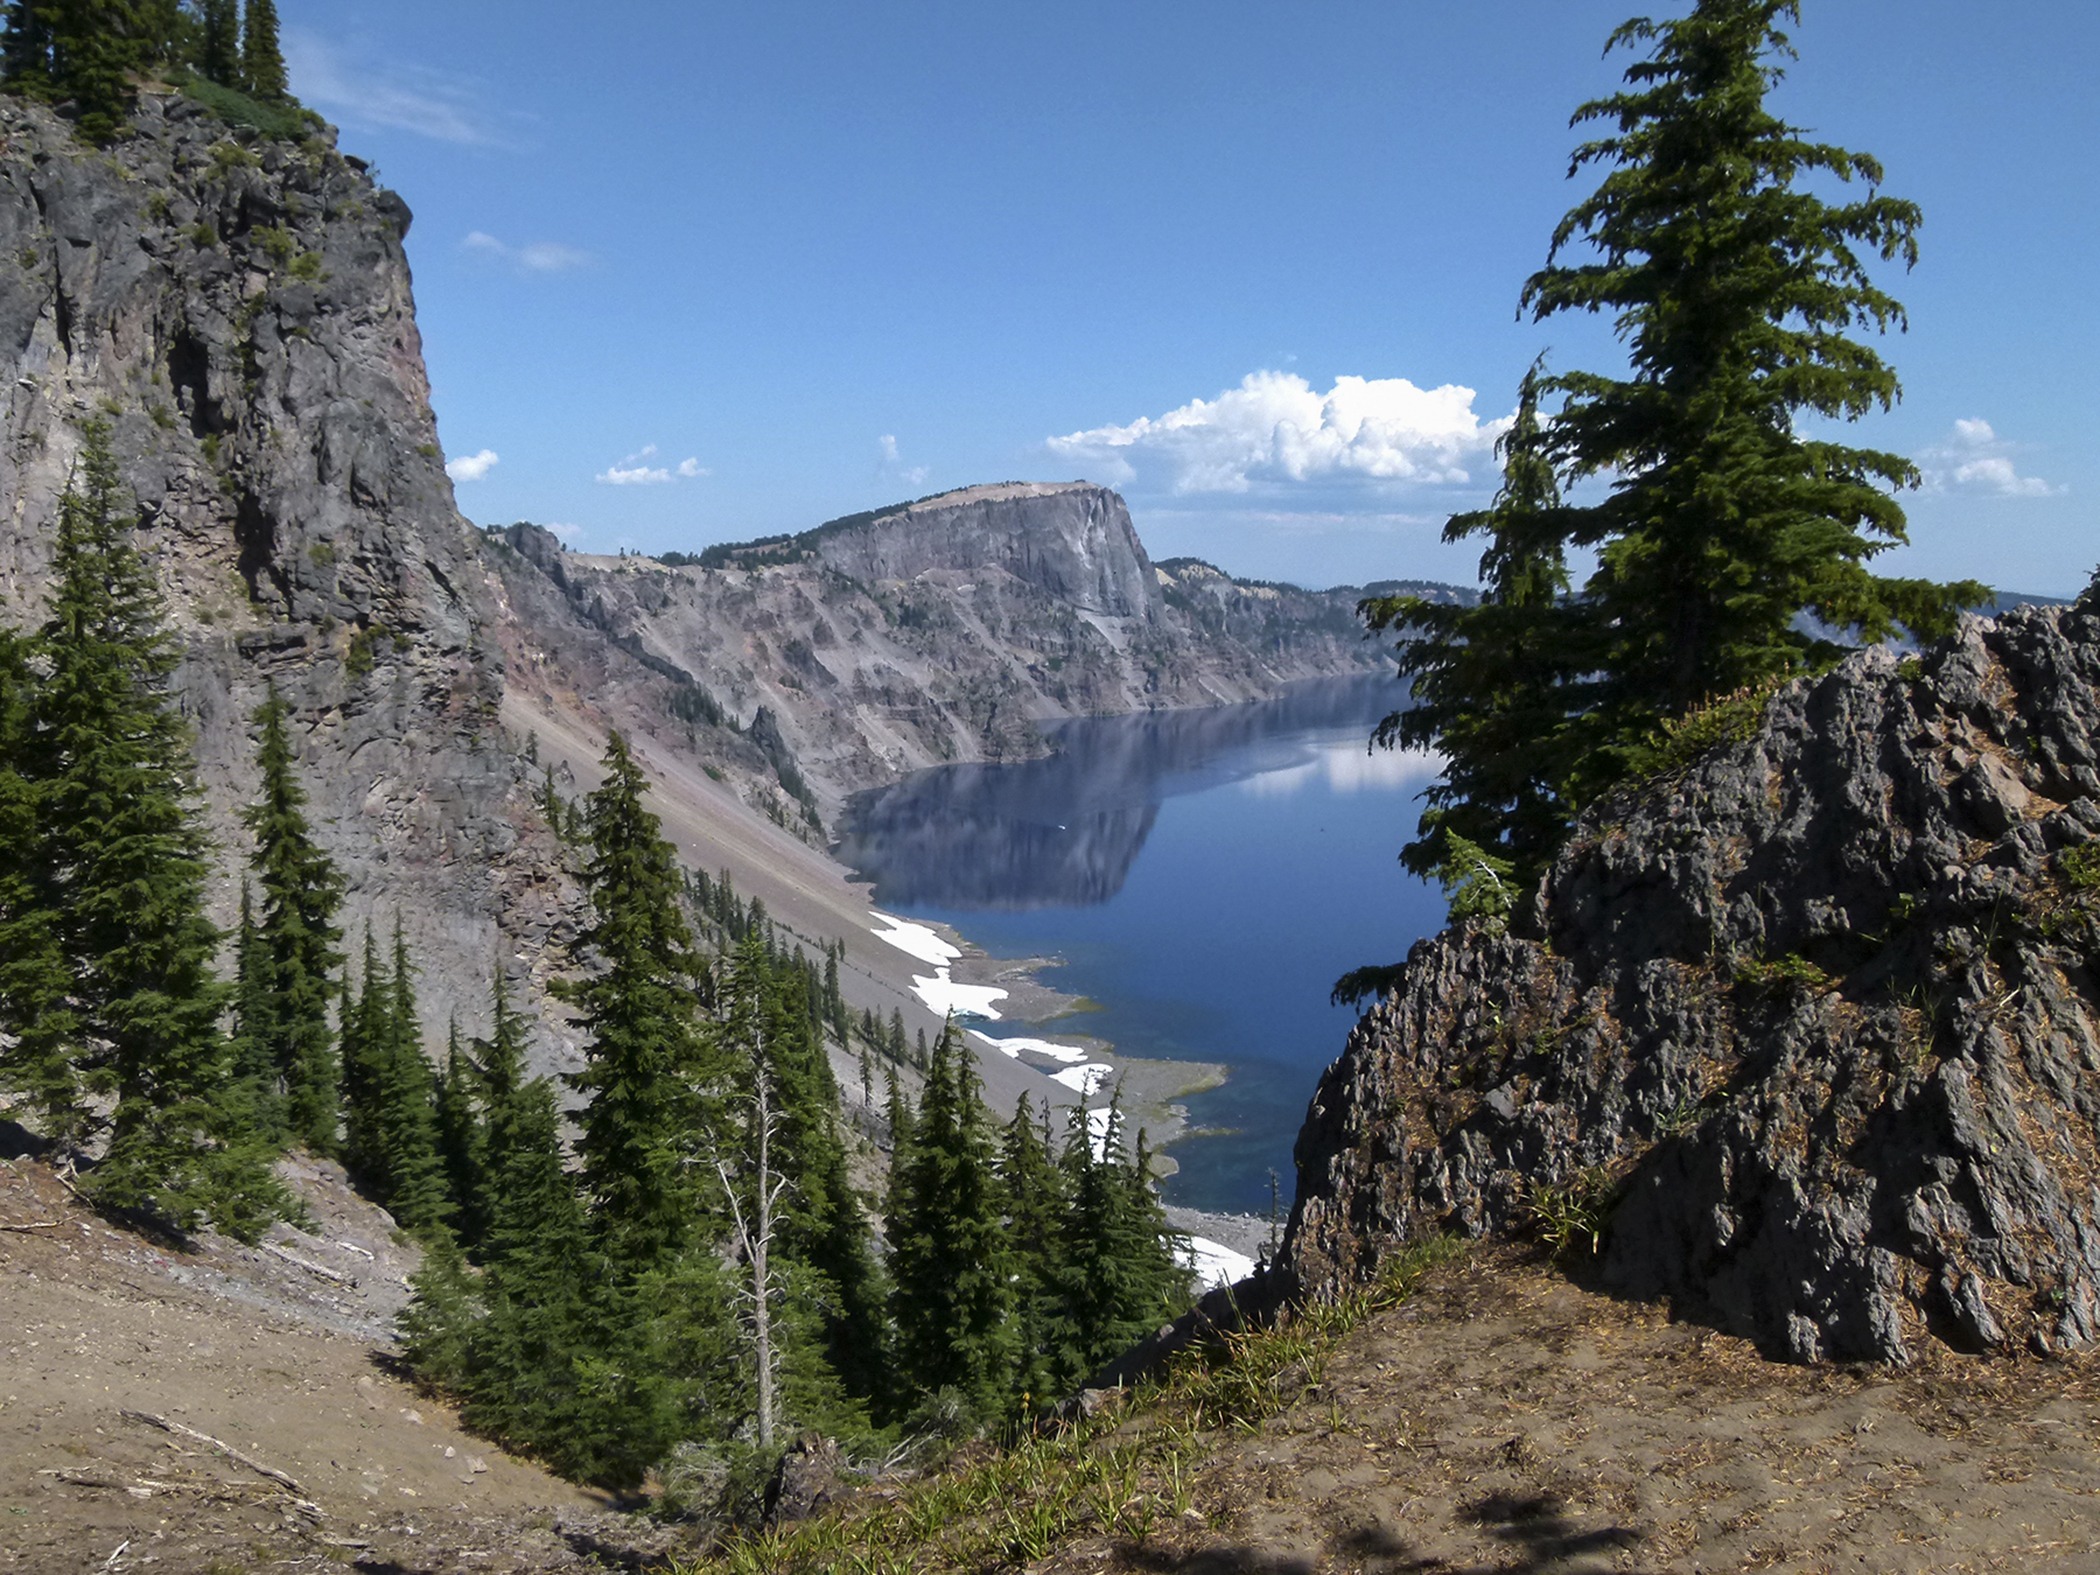
landscape, water, nature, wilderness, walking, mountain, hiking, trail, lake, adventure, mountain range, cliff, scenery, usa, volcano, blue, terrain, national park, ridge, geology, alps, backpacking, ravine, plateau, tourist attraction, caldera, fell, cirque, crater lake, oregon, moraine, landform, mountain pass, mountainous landforms, geological phenomenon, mt mazama